Swieqi

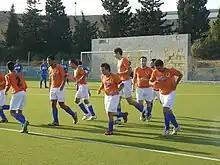
Swieqi United FC

Swieqi is represented by Swieqi United FC in the Maltese BOV First Division. Despite being the oldest organization in the locality, the club is nevertheless one of the youngest football clubs in Malta and its committee is composed of residents of Swieqi. Swieqi United is often referred to as: 'Swieqi's Pride' since the club has successfully exported Swieqi's name across the island and made the locality much more visible on the sporting and international arena.